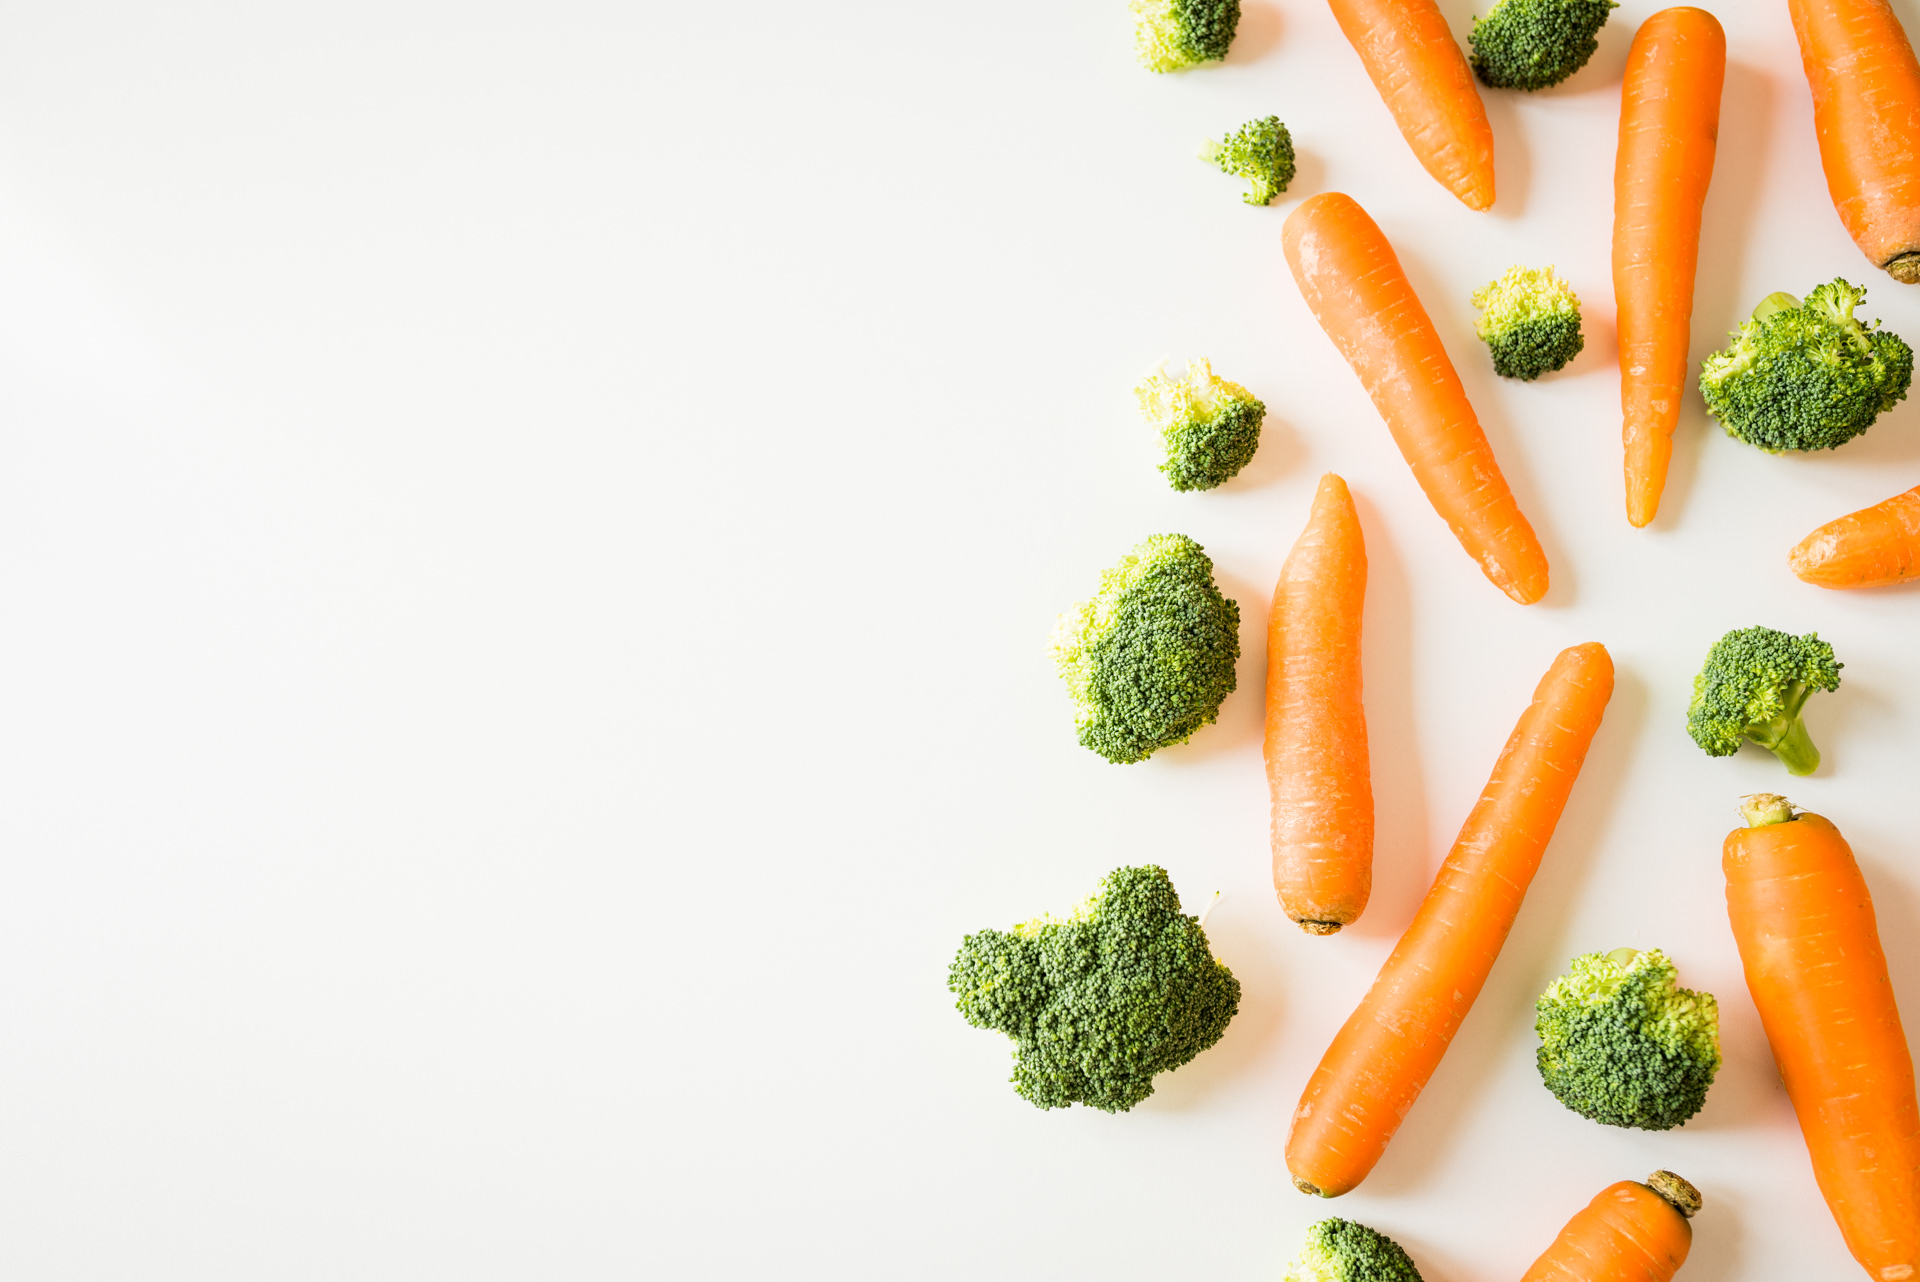
carrot, food, broccoli, vegetable, cruciferous vegetables, baby carrot, natural foods, vegan nutrition, leaf vegetable, superfood, cuisine, produce, root vegetable, vegetarian food, dish, ingredient, la carte food, recipe, plant, garnish, wild carrot, side dish, legume, comfort food